The Rite of Spring (film)

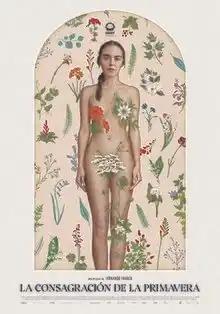
Theatrical release poster by Mica Murphy

The Rite of Spring is a 2022 Spanish drama film with comedy elements directed by Fernando Franco which stars Valèria Sorolla, Telmo Irureta, and Emma Suárez.